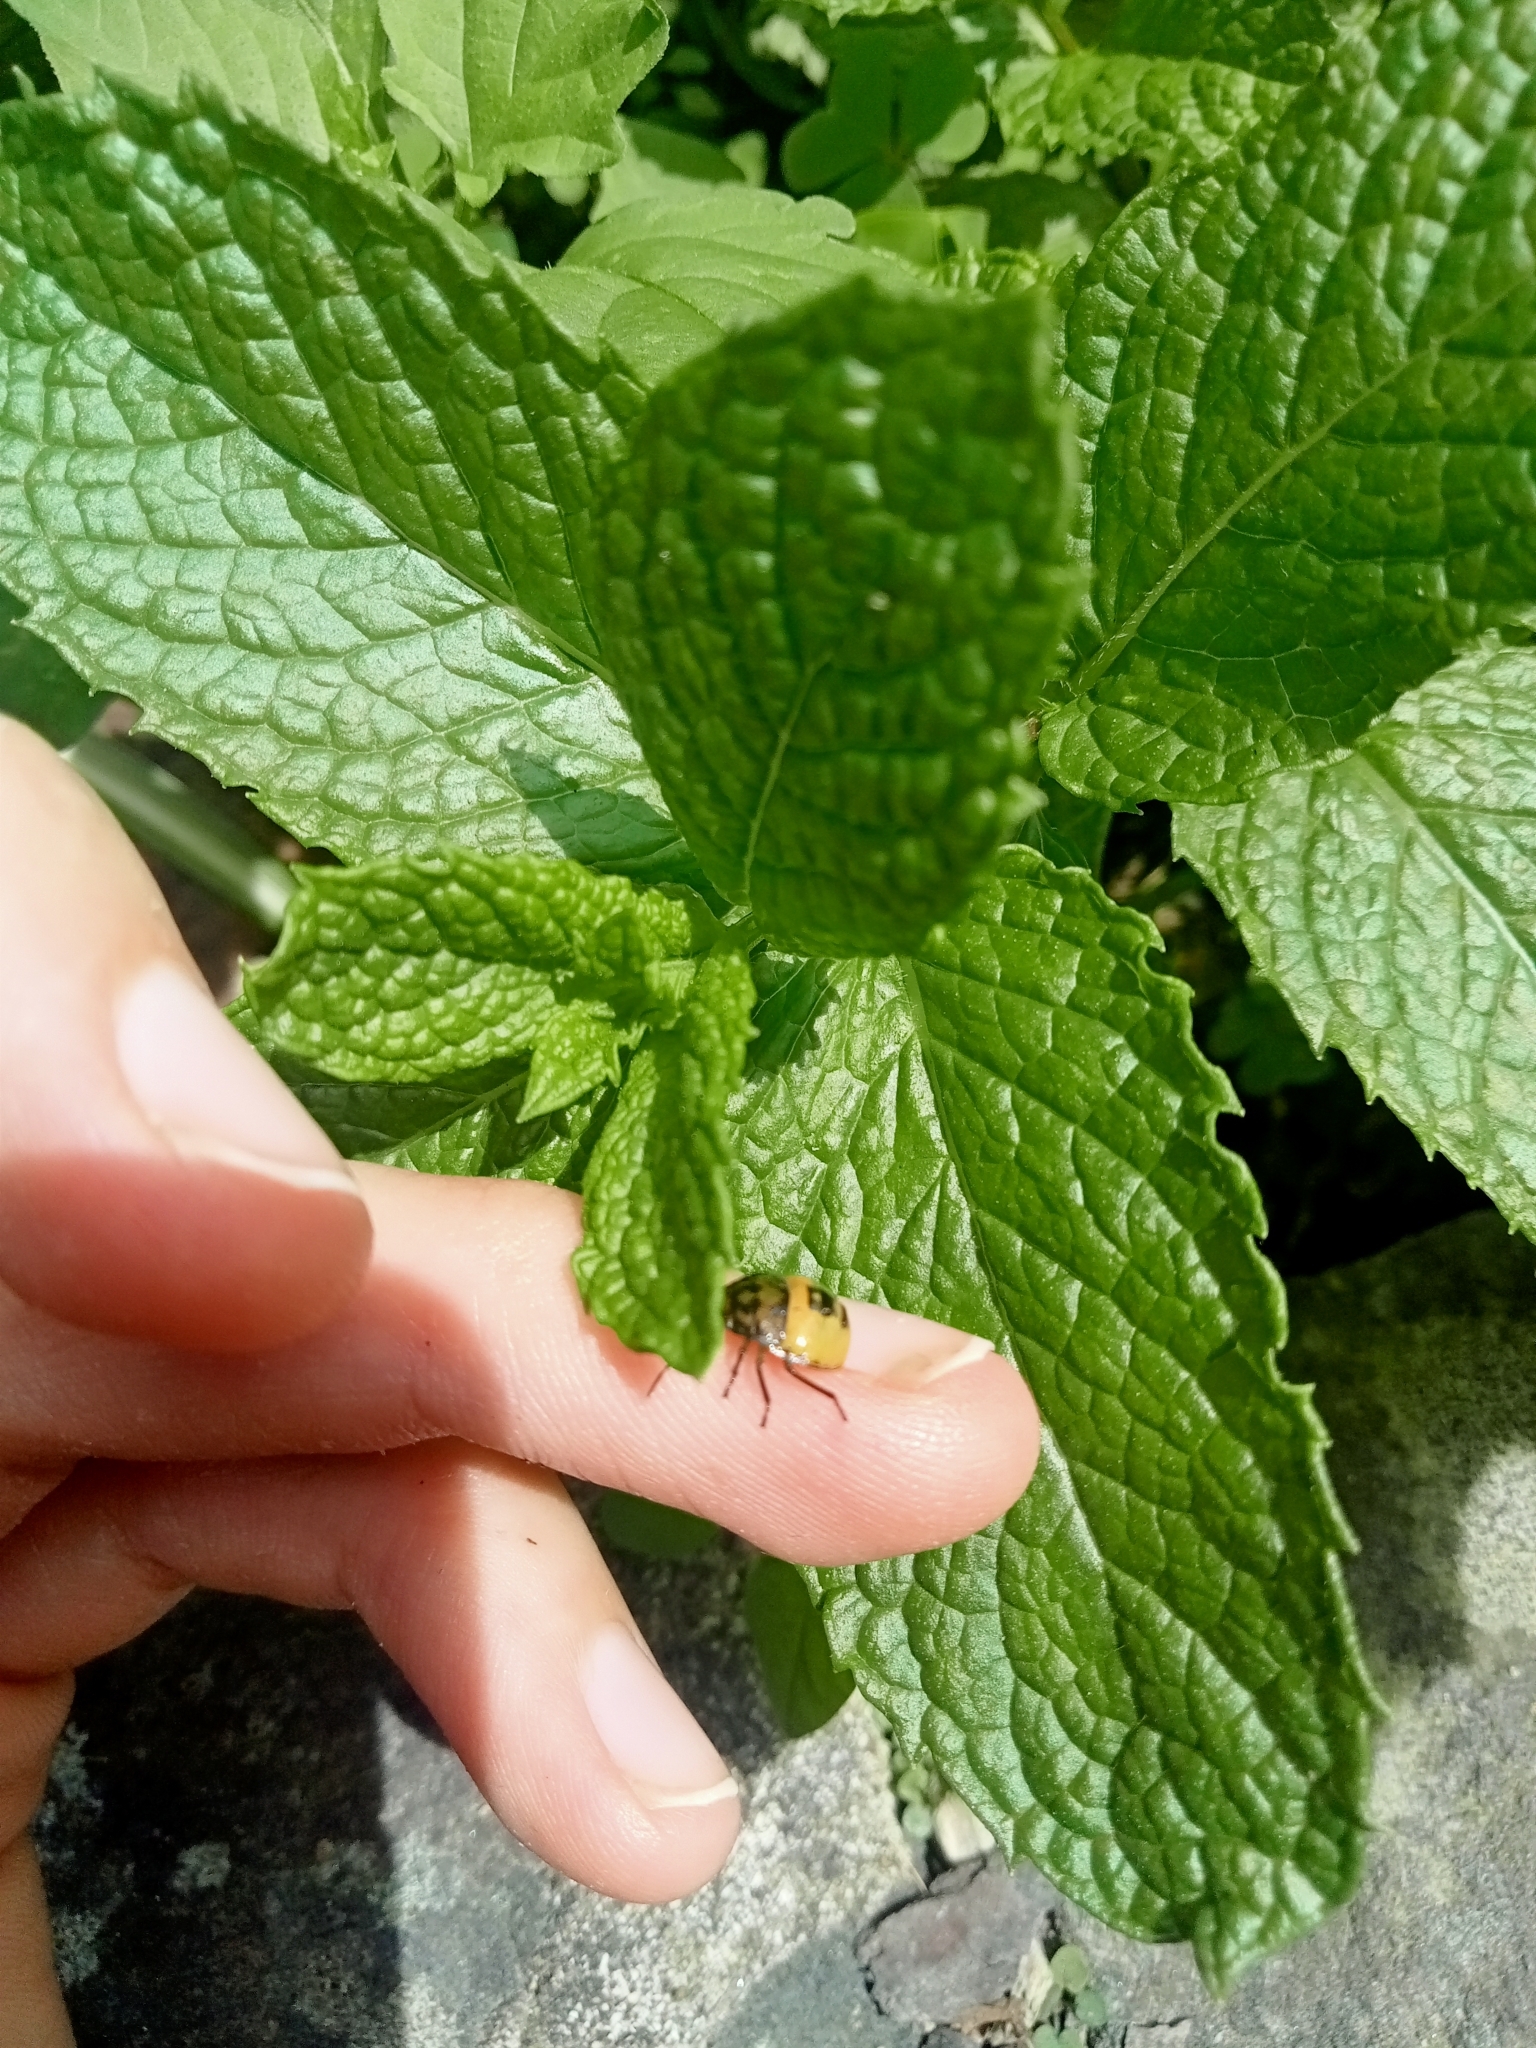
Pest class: stink_bug